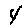
Label: 4